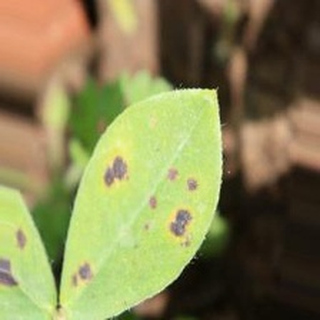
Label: groundnut_late_leaf_spot